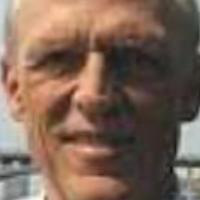
Age group: age 66-80